General Grievous

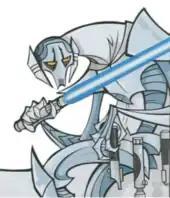
General Grievous as originally depicted in ""

General Grievous was originally introduced as a mysterious new antagonist in "Chapter 20", the season two finale of the 2003 "" micro series. He leads the Separatist droid armies on the planet Hypori as they surround a group of seven Jedi, comprising Masters Ki-Adi-Mundi, Shaak Ti, Daakman Barrek, and K'Kruhk; and Knights Aayla Secura, Tarr Seirr and Sha'a Gi. Grievous elects to face the Jedi alone and easily bests and kills most of them. Before Grievous can finish off Mundi, a squadron of clone ARC troopers arrives to extract the surviving Jedi. Grievous collects the lightsabers of the fallen Jedi as trophies.